Walt Disney Imagineering

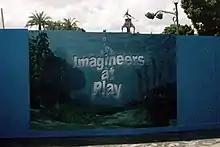
"Imagineers at Play" construction signage for the Finding Nemo Submarine Voyage at Disneyland in 2005.

Since 1952, Imagineering has created twelve theme parks, a town, six cruise ships, dozens of resort hotels, water parks, shopping centers, sports complexes and various entertainment venues.